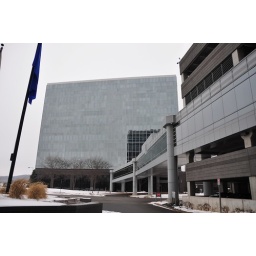
This is the building I work in, when I'm in the office that is...